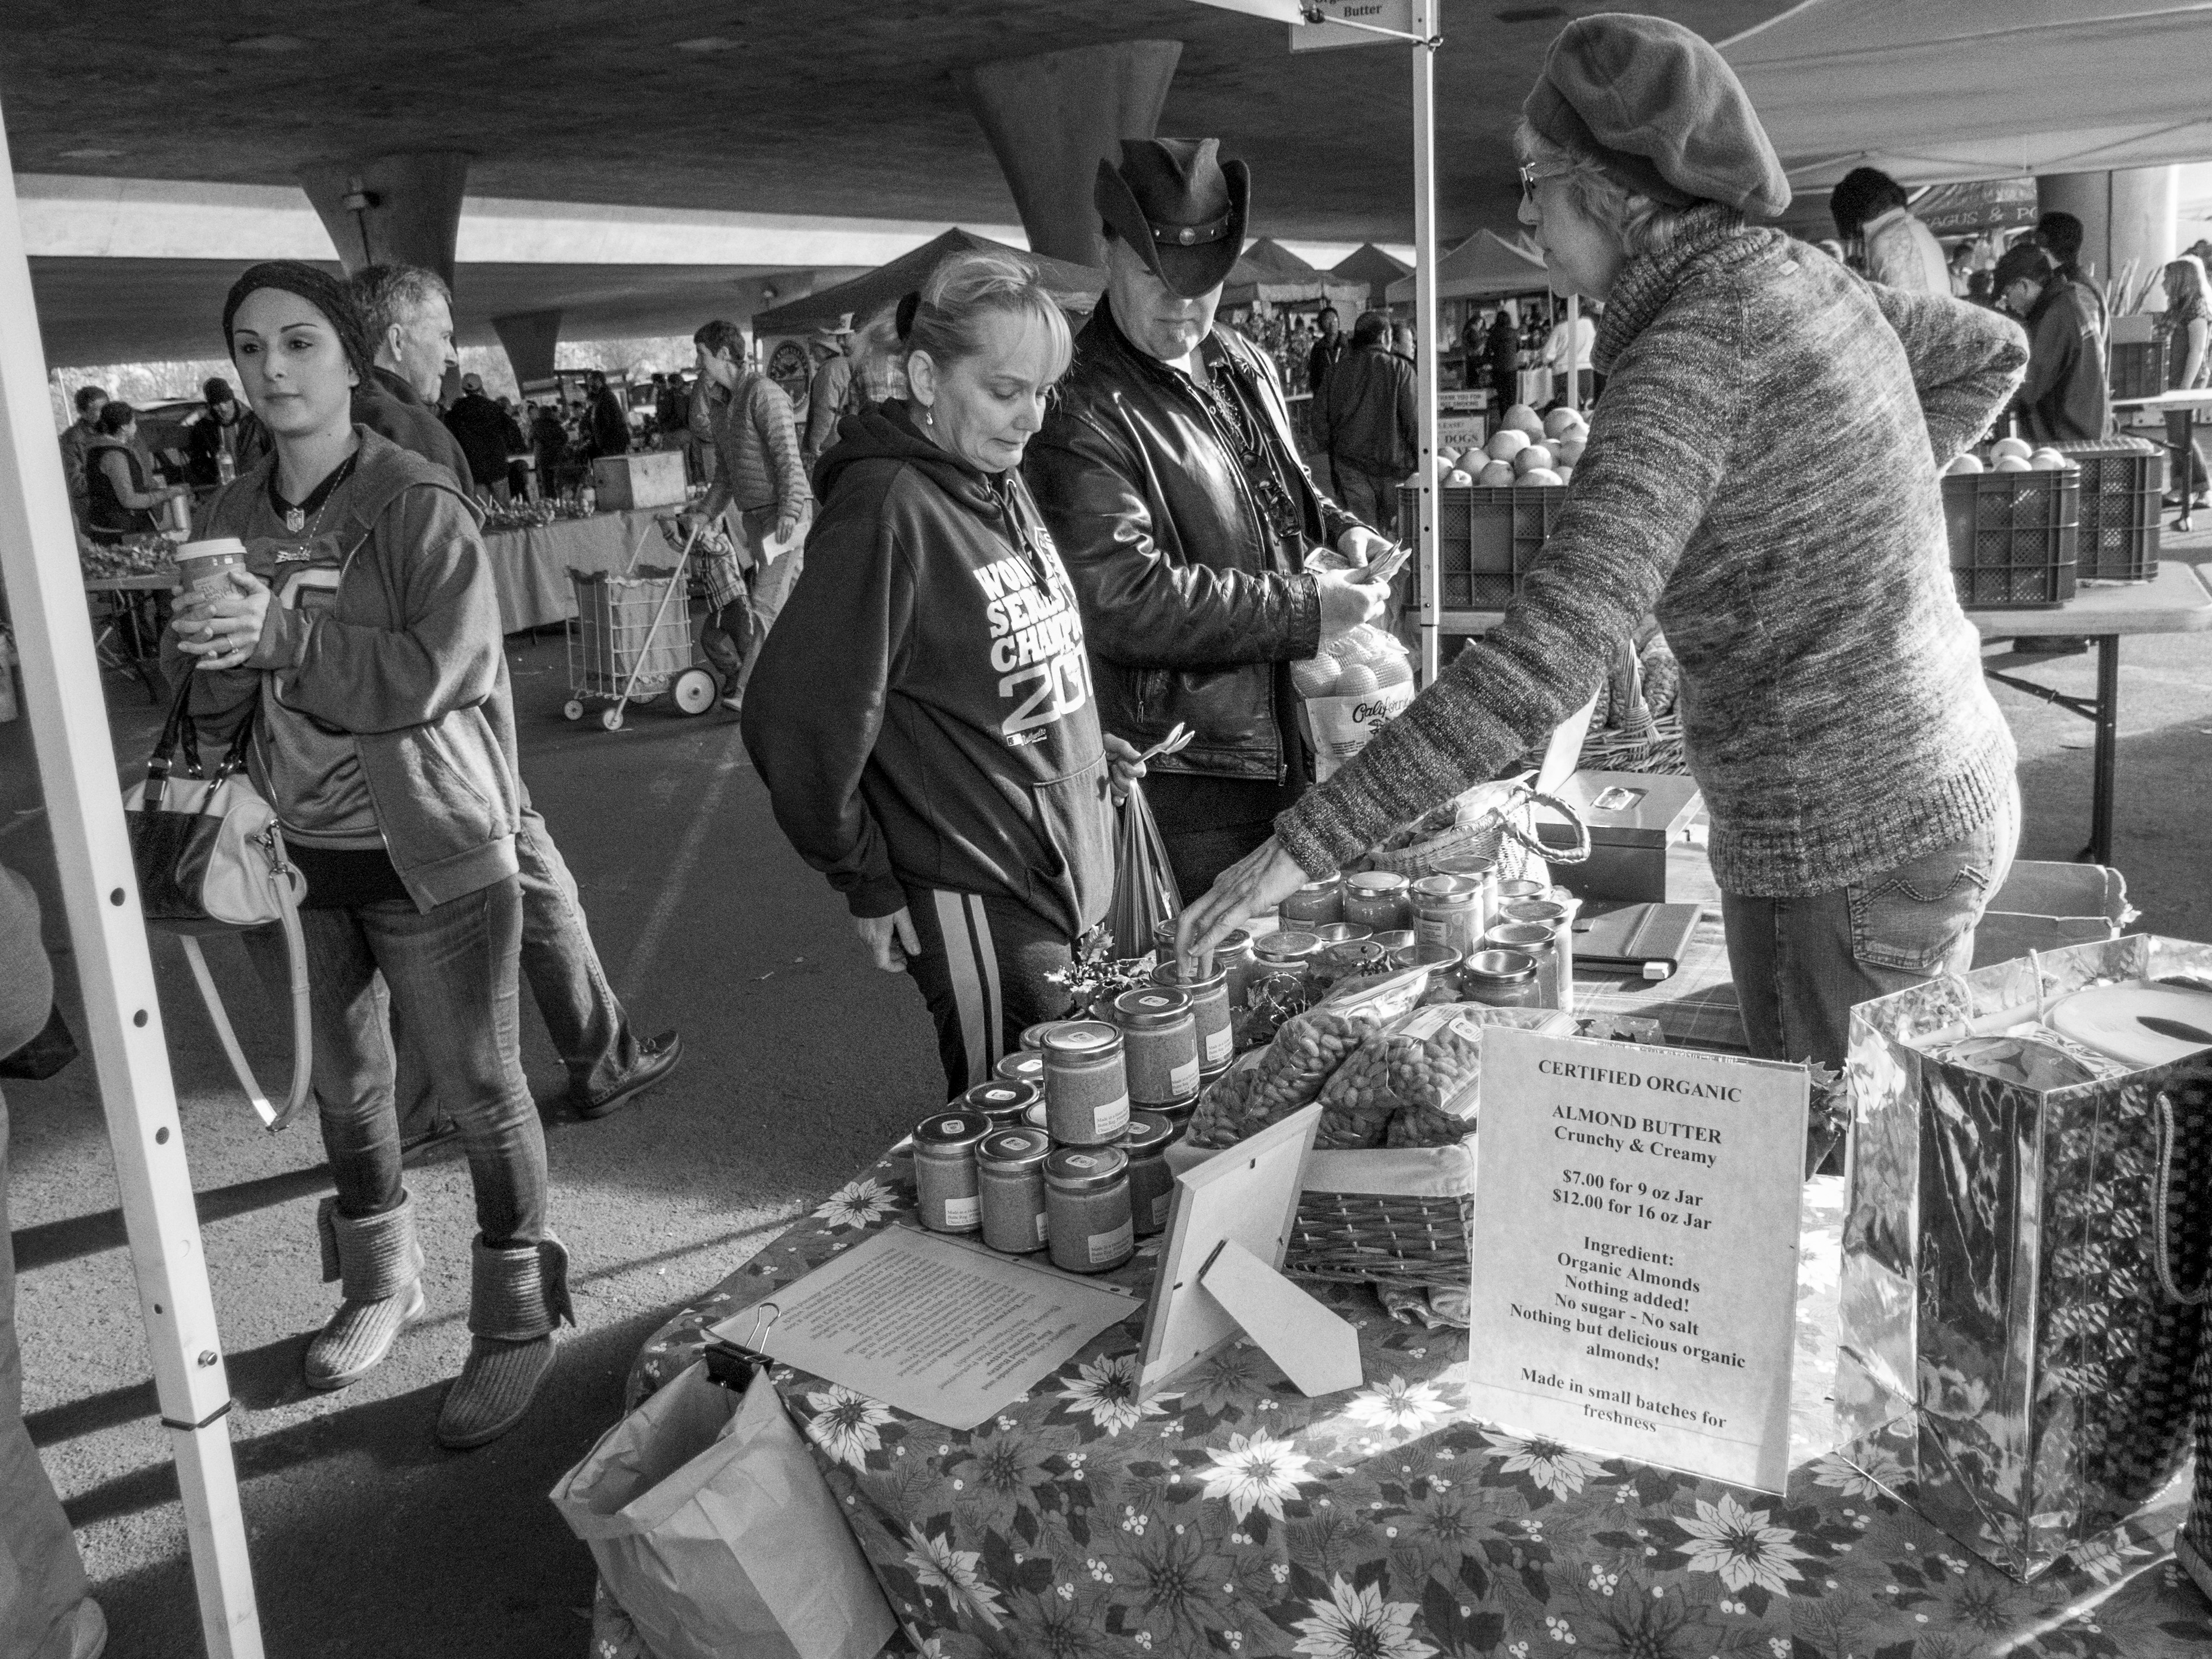
black and white, road, street, photography, crowd, monochrome, infrastructure, photograph, farmersmarket, sacramento, laborer, monochrome photography